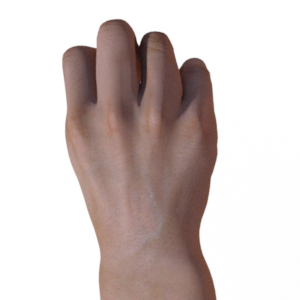
Label: rock